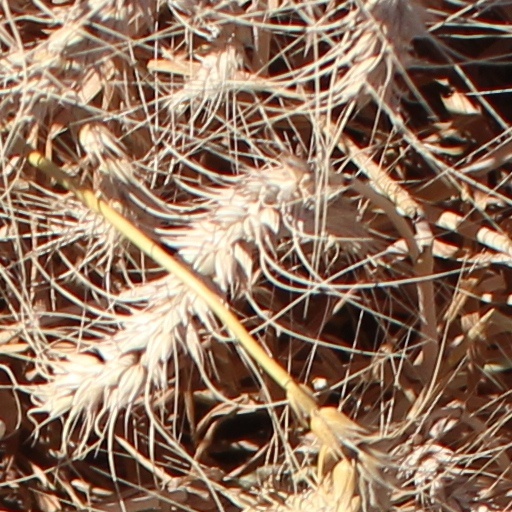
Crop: wheat